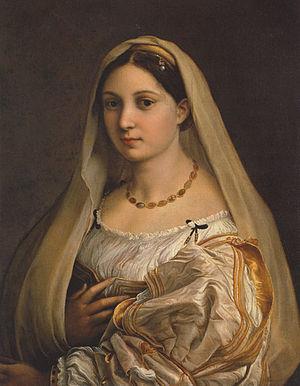
Margarita Luti a été la maîtresse et le modèle de Raphaël. L'histoire de leur amour est devenu « l'archétype de la relation artiste-modèle dans la tradition occidentale » mais sa vie est peu connue. Sur elle, Flaubert a écrit, dans son Dictionnaire des idées reçues, « Fornarina. Elle était une belle femme ; inutile d'en savoir plus long ».
Raphaël, nom francisé de Raffaello Sanzio, est un peintre et architecte italien de la Renaissance né le 6 avril 1483 à Urbino et mort le 6 avril 1520 à Rome.